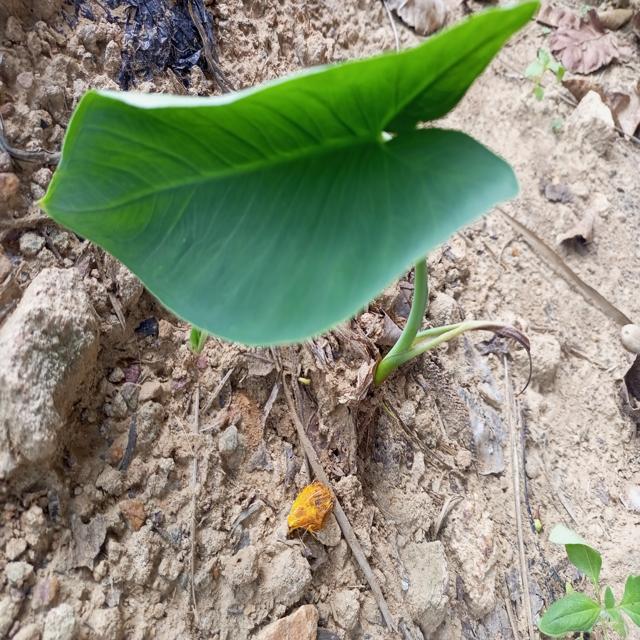
Label: Healthy